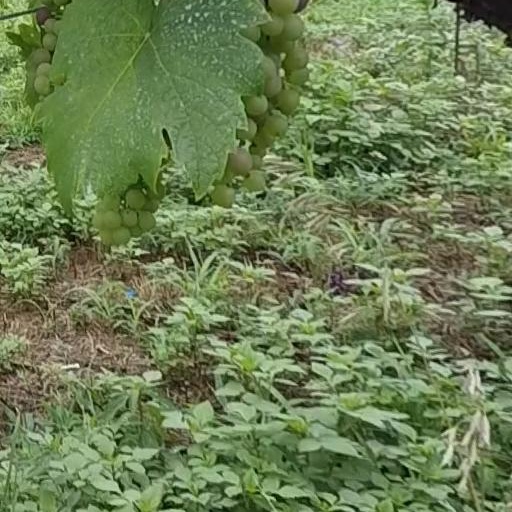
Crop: grape